Haikou

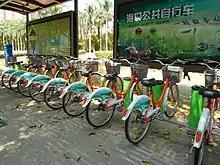
A Haikou Public Bicycle System station.

The Haikou Public Bicycle System has about 20,000 bicycles. A pre-paid swipe card system is used to gain access to them. Starting on January 24, 2017, privately run app-based "dockless" shared bikes came into service. By April, there were about 40,000 of these types of bikes available. Ofo, Mobike, and "Quick to" all cost 2 RMB per hour. Ofo and "Quick to" bikes have tires with tubes, meaning many are left around the city with flat tires. The Haikou Public Bicycle System has installed a number of new, more modern bikes with tires that cannot be punctured. Part of Mobike's fleet also uses these types of tires.